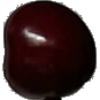
Label: Cherry 1